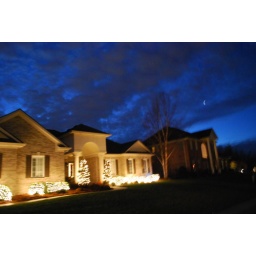
house down the street in Dec, I thought that the sky was cool.